Mozambique–Russia relations

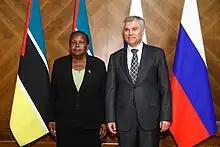
Esperança Bias with Vladimir Putin's close associate Vyacheslav Volodin in Moscow, Russia, 26 April 2023

During a visit to Maputo by Russian Foreign Minister Sergey Lavrov, it was announced that Russia would increase counter-terrorism cooperation with Mozambique.